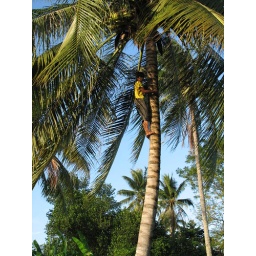
boy in coconut tree